National Association of Rocketry

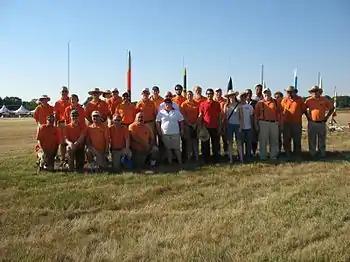
A National Association of Rocketry Section (local club)

Prior to July 1, 2017, NAR sections (local groups of members) across the country would hold contests known as “meets” over the course of a “contest year” which runs July 1 to June 30 and includes a NARAM held shortly thereafter. There were four levels of meets- Section, Local, Open, and Regional. Each had different requirements on the minimum number of competitors and the geographic distribution of those competitors. Competitors attending these contests did so in the interest of earning “points” which they would accumulate during the course of the contest year which ended on June 30. Once the contest year ended, NARAM would be held and those competitors who could attend, would carry their accumulated point over to NARAM where they could earn more points. At an awards banquet that concluded NARAM, those competitors with the most points in each of four competition divisions, would receive awards for event performance (such as parachute duration) and National Champions (those with the greatest point totals) would be crowned. On July 1, 2017, after nearly 3 years of development, and in response to a steadily falling number of members involved in competition, a new US Model Rocket sporting Code (USMRSC) was implemented. The new Sporting Code described an entirely new competition format- the National Rocketry Competition or NRC. The intent of the NRC being to make contest rocketry more approachable, less expensive, and allow young members easier access to competition. The previous points structure was removed. Rules were created that allow members to fly competition as frequently as they want, wherever they can, with as few as just two members. NARAM 60 in 2018 was the culmination of the first year of competition under the NRC.